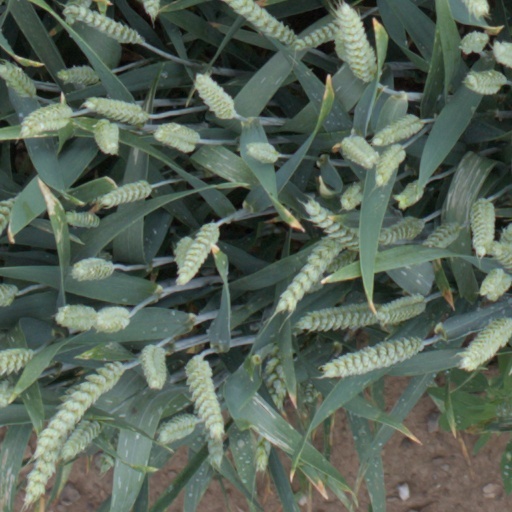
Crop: wheat